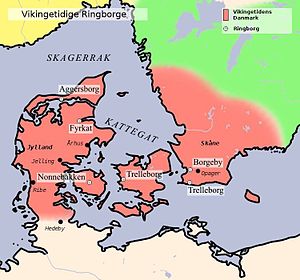
Trelleborg (ringborg)
Trelleborge i vikingetidens Danmark
Vikingetidige ringborge
Trelleborgene er ringborge, som blev opført med et formodet militært formål i det danske område i vikingetiden. De er dateret til sidste halvdel af 900–tallet og har en ensartet grundplan: En præcist udformet cirkulær vold, en port i hvert af de fire verdenshjørner, en borgplads, som er opdelt i fire ens dele af to veje, der var vinkelrette gennem borgenes centrum, samt bygninger, der er udformet som firelængede gårde. Andre typer ringborge kan også være forsynet med volde, men er ikke fuldstændigt cirkulære af form med porte placeret i verdenshjørnerne.